Euphradian Society

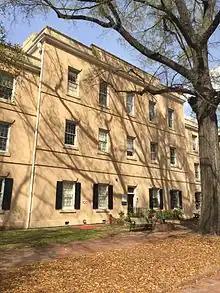
Harper College

Initially, the society met in the College Chapel. In 1820, it secured rooms on the third floor of DeSaussure College. In addition to providing a meeting space, the society's hall held its library collection.